Pulkit Samrat

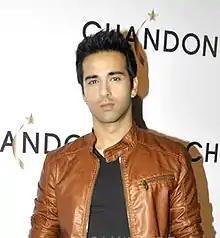
Samrat in 2017

Samrat's career marked a turning point in 2017 when he starred in the second instalment of "Fukrey" titled "Fukrey Returns". The film was a box office success. "News 18" mentioned that Samrat portrays the "same old confident Hunny" well. In 2018, Samrat first played Veer Arora in the romantic comedy "Veerey Ki Wedding" opposite Kriti Kharbanda. "Hindustan Times" wrote, "Pulkit Samrat as always, portrays himself as an extension of Salman Khan. He appears comfortable displaying his brawn and swag but emotes poorly, making no impact at all." Later that year, he played Vilas Naik in the independent drama film "3 Storeys". "Times of India" mentions that Samrat is "competent" in his role,